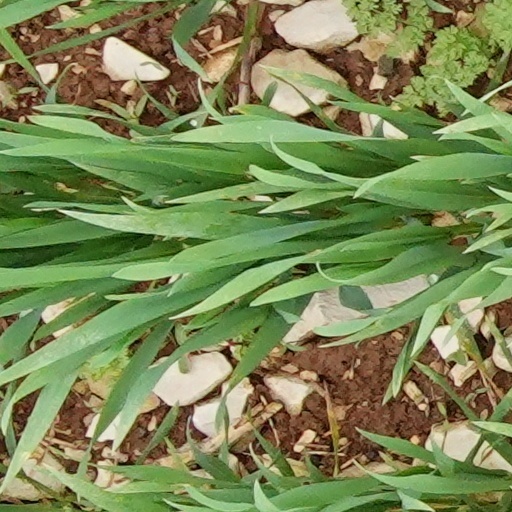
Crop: wheat